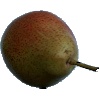
Label: pear_forelle